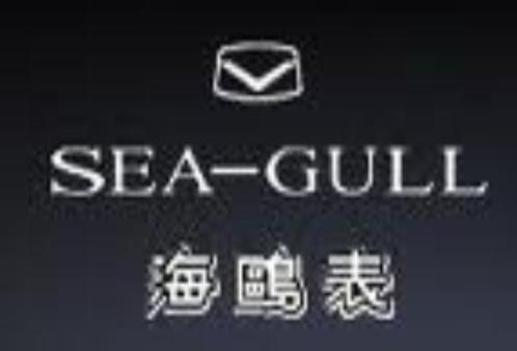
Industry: Clothes